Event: Ecuador Earthquake
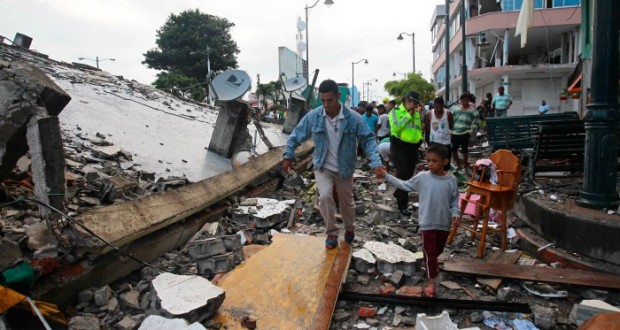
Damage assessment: damage